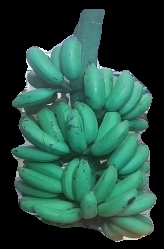
Variety: elakki-bale
Grade: grade2